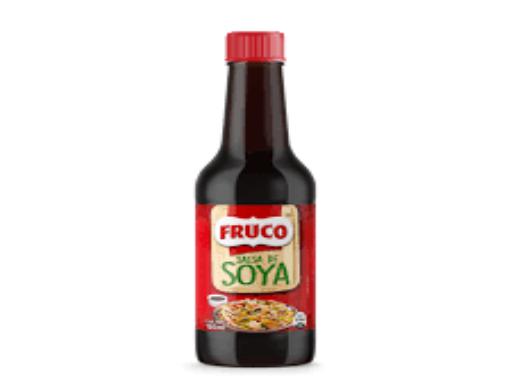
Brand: Fruco
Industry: Food